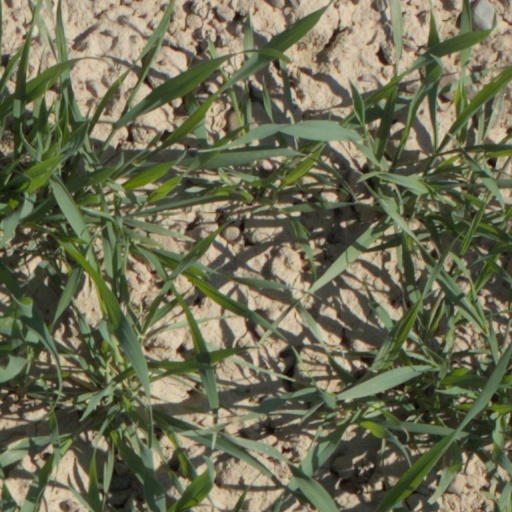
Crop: wheat